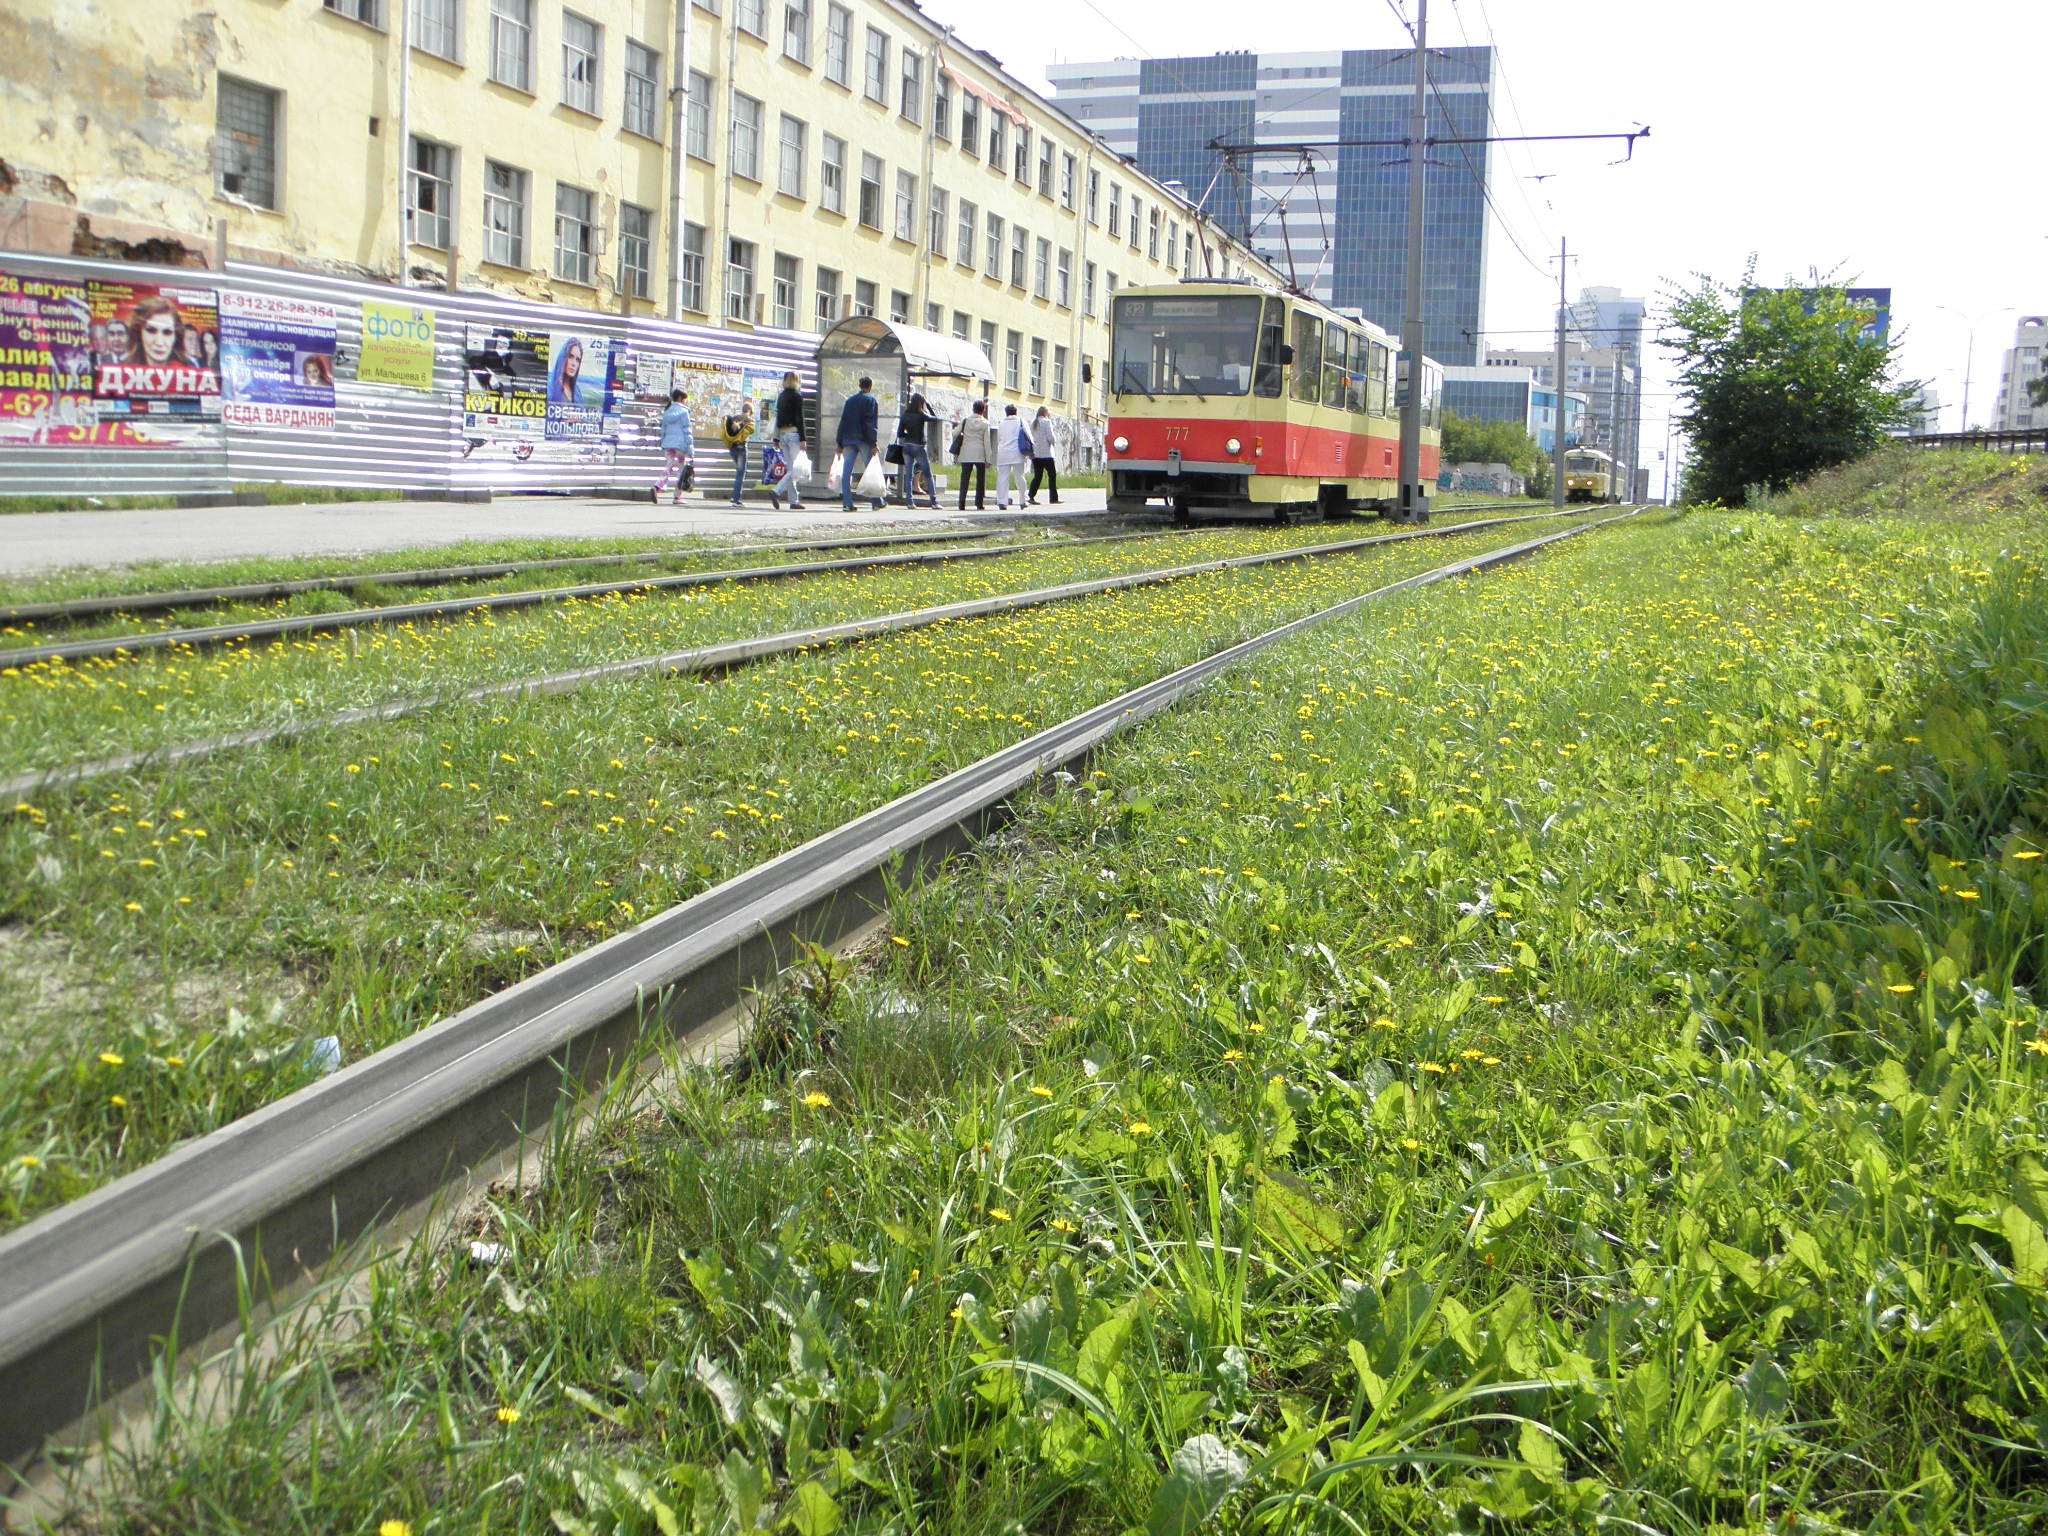
grass, track, lawn, train, tram, transport, vehicle, lane, public transport, rail transport, residential area, rolling stock